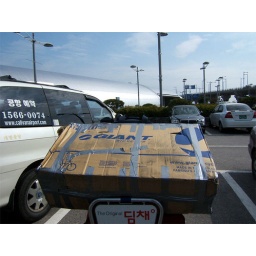
The fist picture I took in Seoul. Right off the plane, taking my rickety bike box to the taxi-van.